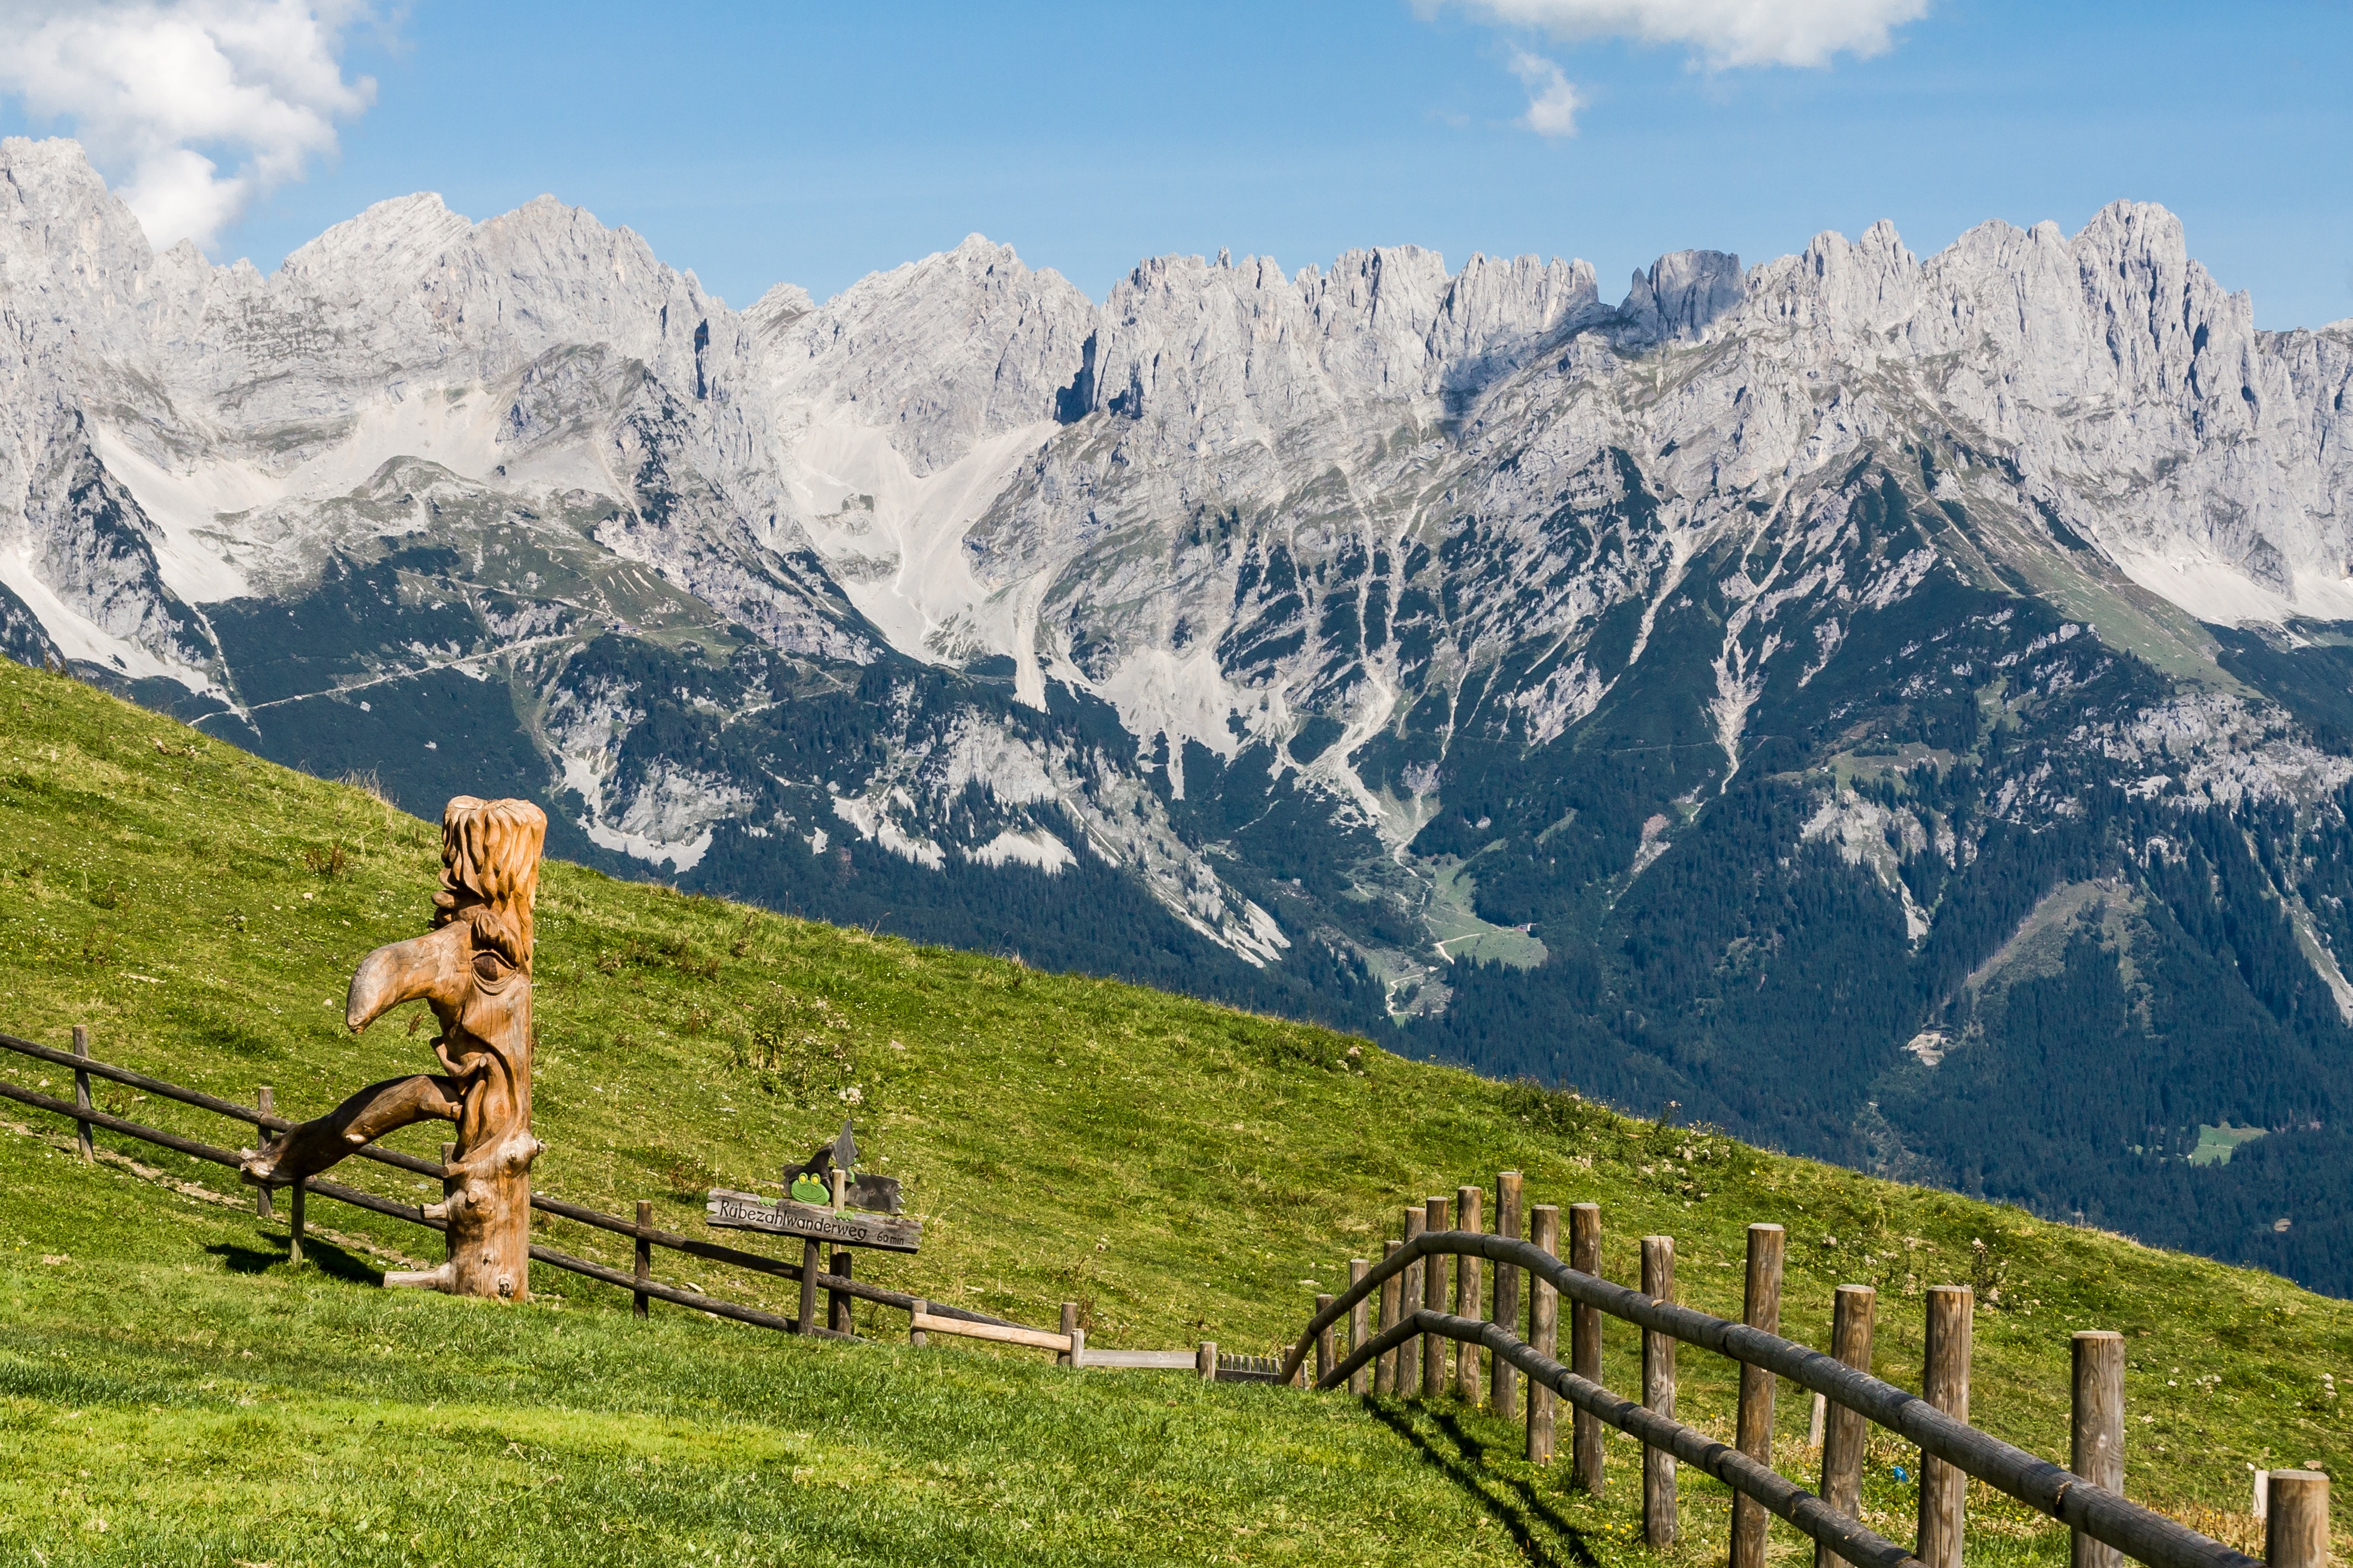
nature, walking, mountain, fence, hiking, meadow, adventure, valley, mountain range, green, blue, ridge, austria, sports, mountains, alps, backpacking, plateau, fountain, tyrol, landform, mountain pass, geographical feature, mountainous landforms